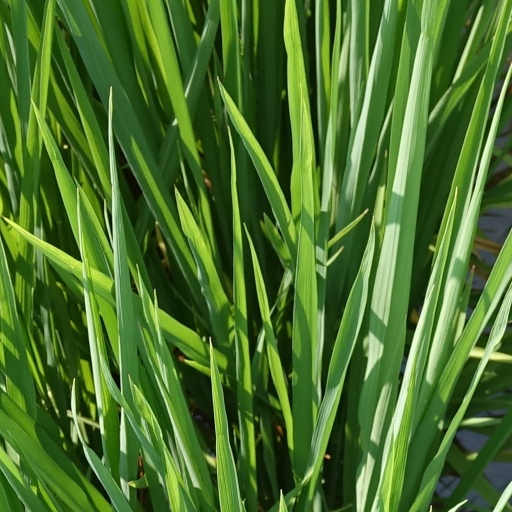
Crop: rice